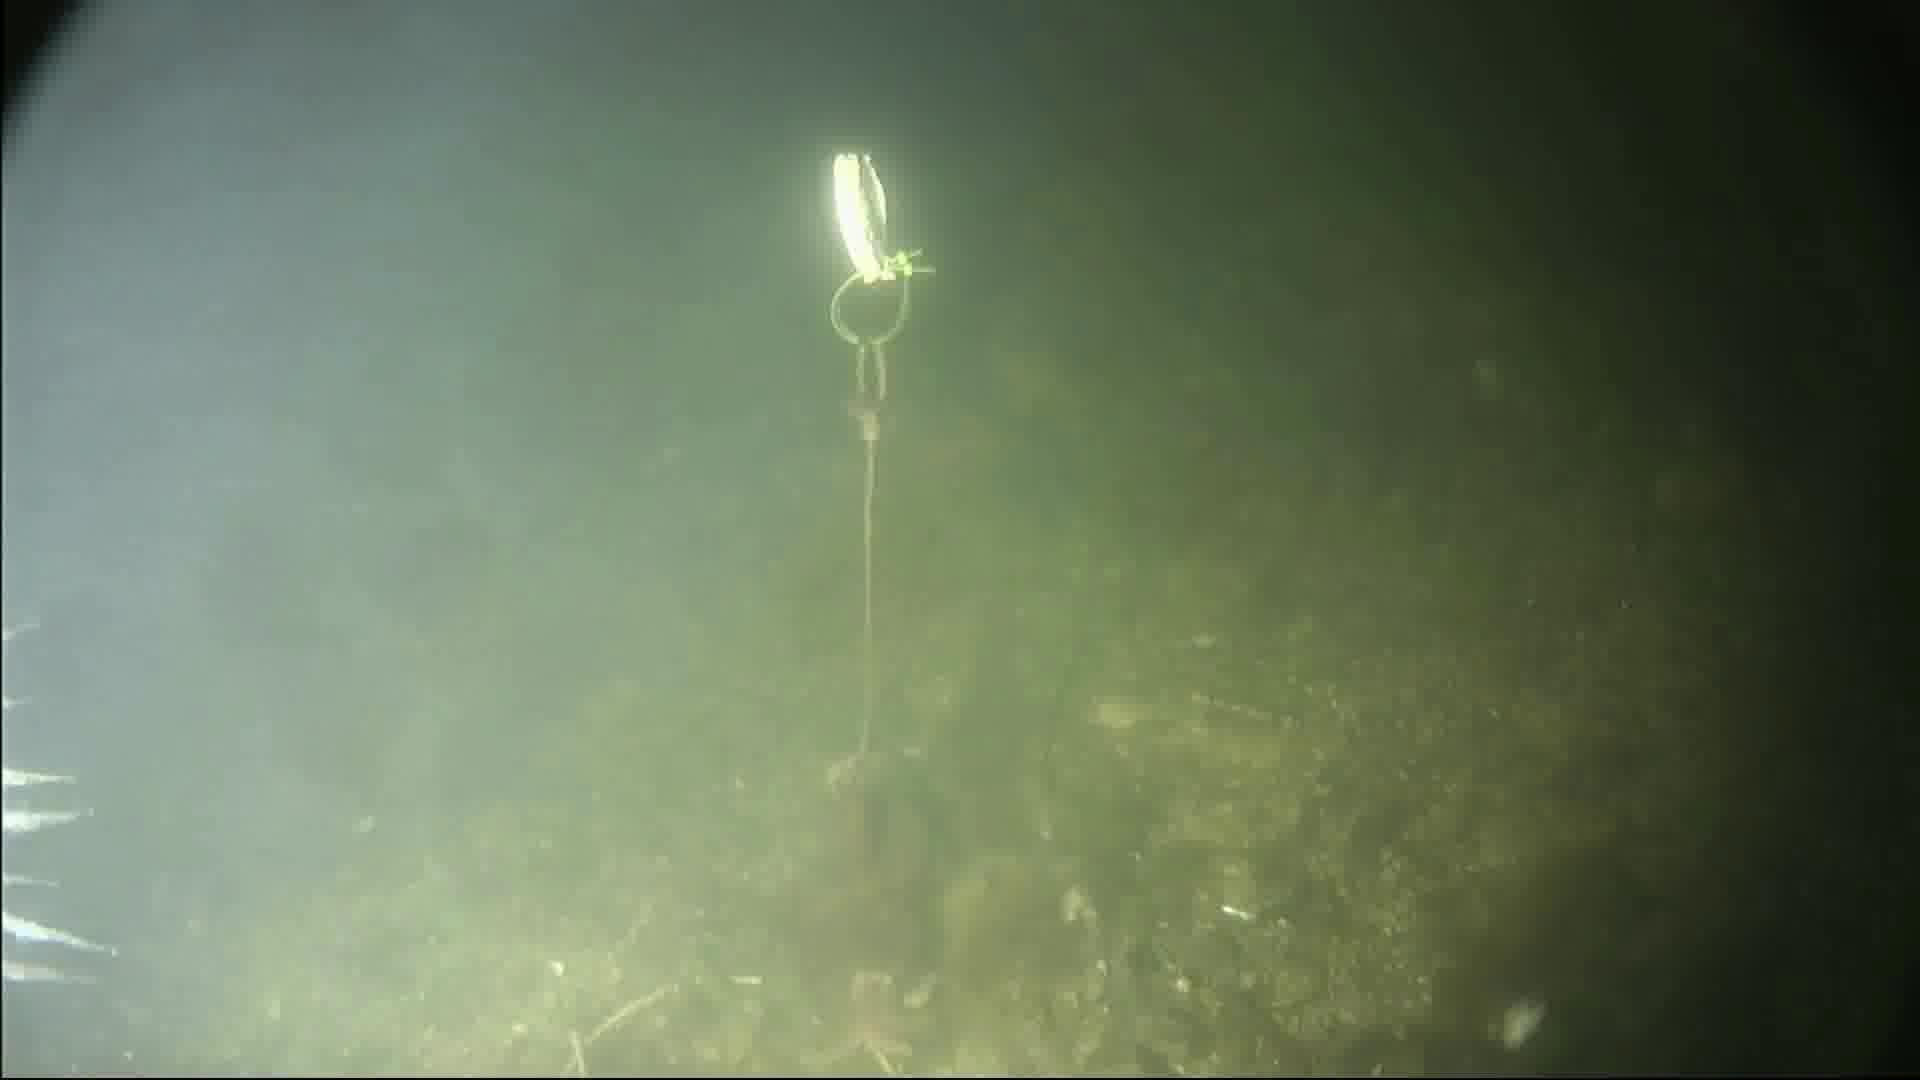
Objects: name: starfish
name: crab
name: small_fish